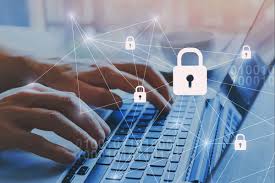
Waaw lii ngay jàkkarlool, benn machine la bu ordinateur. Machine bi nag bu bu clapet la, am na benn waay boo xam ne moo nga toog jël ñaari loxoom teg ko ci bouton yi.